Choji-dong

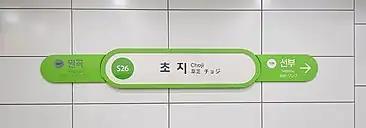
Choji station

Choji-dong is "dong" (neighborhood) of Danwon District, Ansan, Gyeonggi Province, South Korea. Located in the center of the city, it is formed as a residential, green, and industrial complex area, and with the creation of Gojan New Town, the population is rapidly increasing, centering on new apartments.